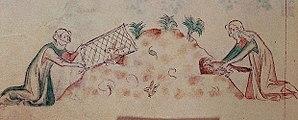
Le civet de lapin, longtemps considéré comme la viande des pauvres, est l'un des mets les plus appréciés au niveau international. Connu dès l'Antiquité sur le pourtour de la Méditerranée, le vin étant alors un des seuls moyens connus de préserver la viande de la putréfaction, il fut de toutes les tables au cours du Moyen Âge. Le lapin, jusqu'au XIXᵉ siècle, était chassé au furet. Après qu'il a failli disparaître à cause de la myxomatose, les qualités de sa viande en font actuellement un mets de choix, inscrit à la table des plus grands restaurants, ou des plus populaires, en tant que plat du jour. Sa recette a fortement évolué au cours du temps.
Le furet est un mustélidé exclusivement domestique du genre Mustela, genre qui comprend également la belette, l'hermine et le vison. C'est une sous-espèce de Mustela putorius domestiquée au cours du Iᵉʳ millénaire av. J.-C. et qui n'existe pas naturellement à l'état sauvage. Traditionnellement utilisé pour la chasse aux rongeurs près des habitations et au lapin dans les terriers, le furet est également élevé pour sa fourrure et comme animal de laboratoire. Il est de nos jours essentiellement apprécié comme animal de compagnie.